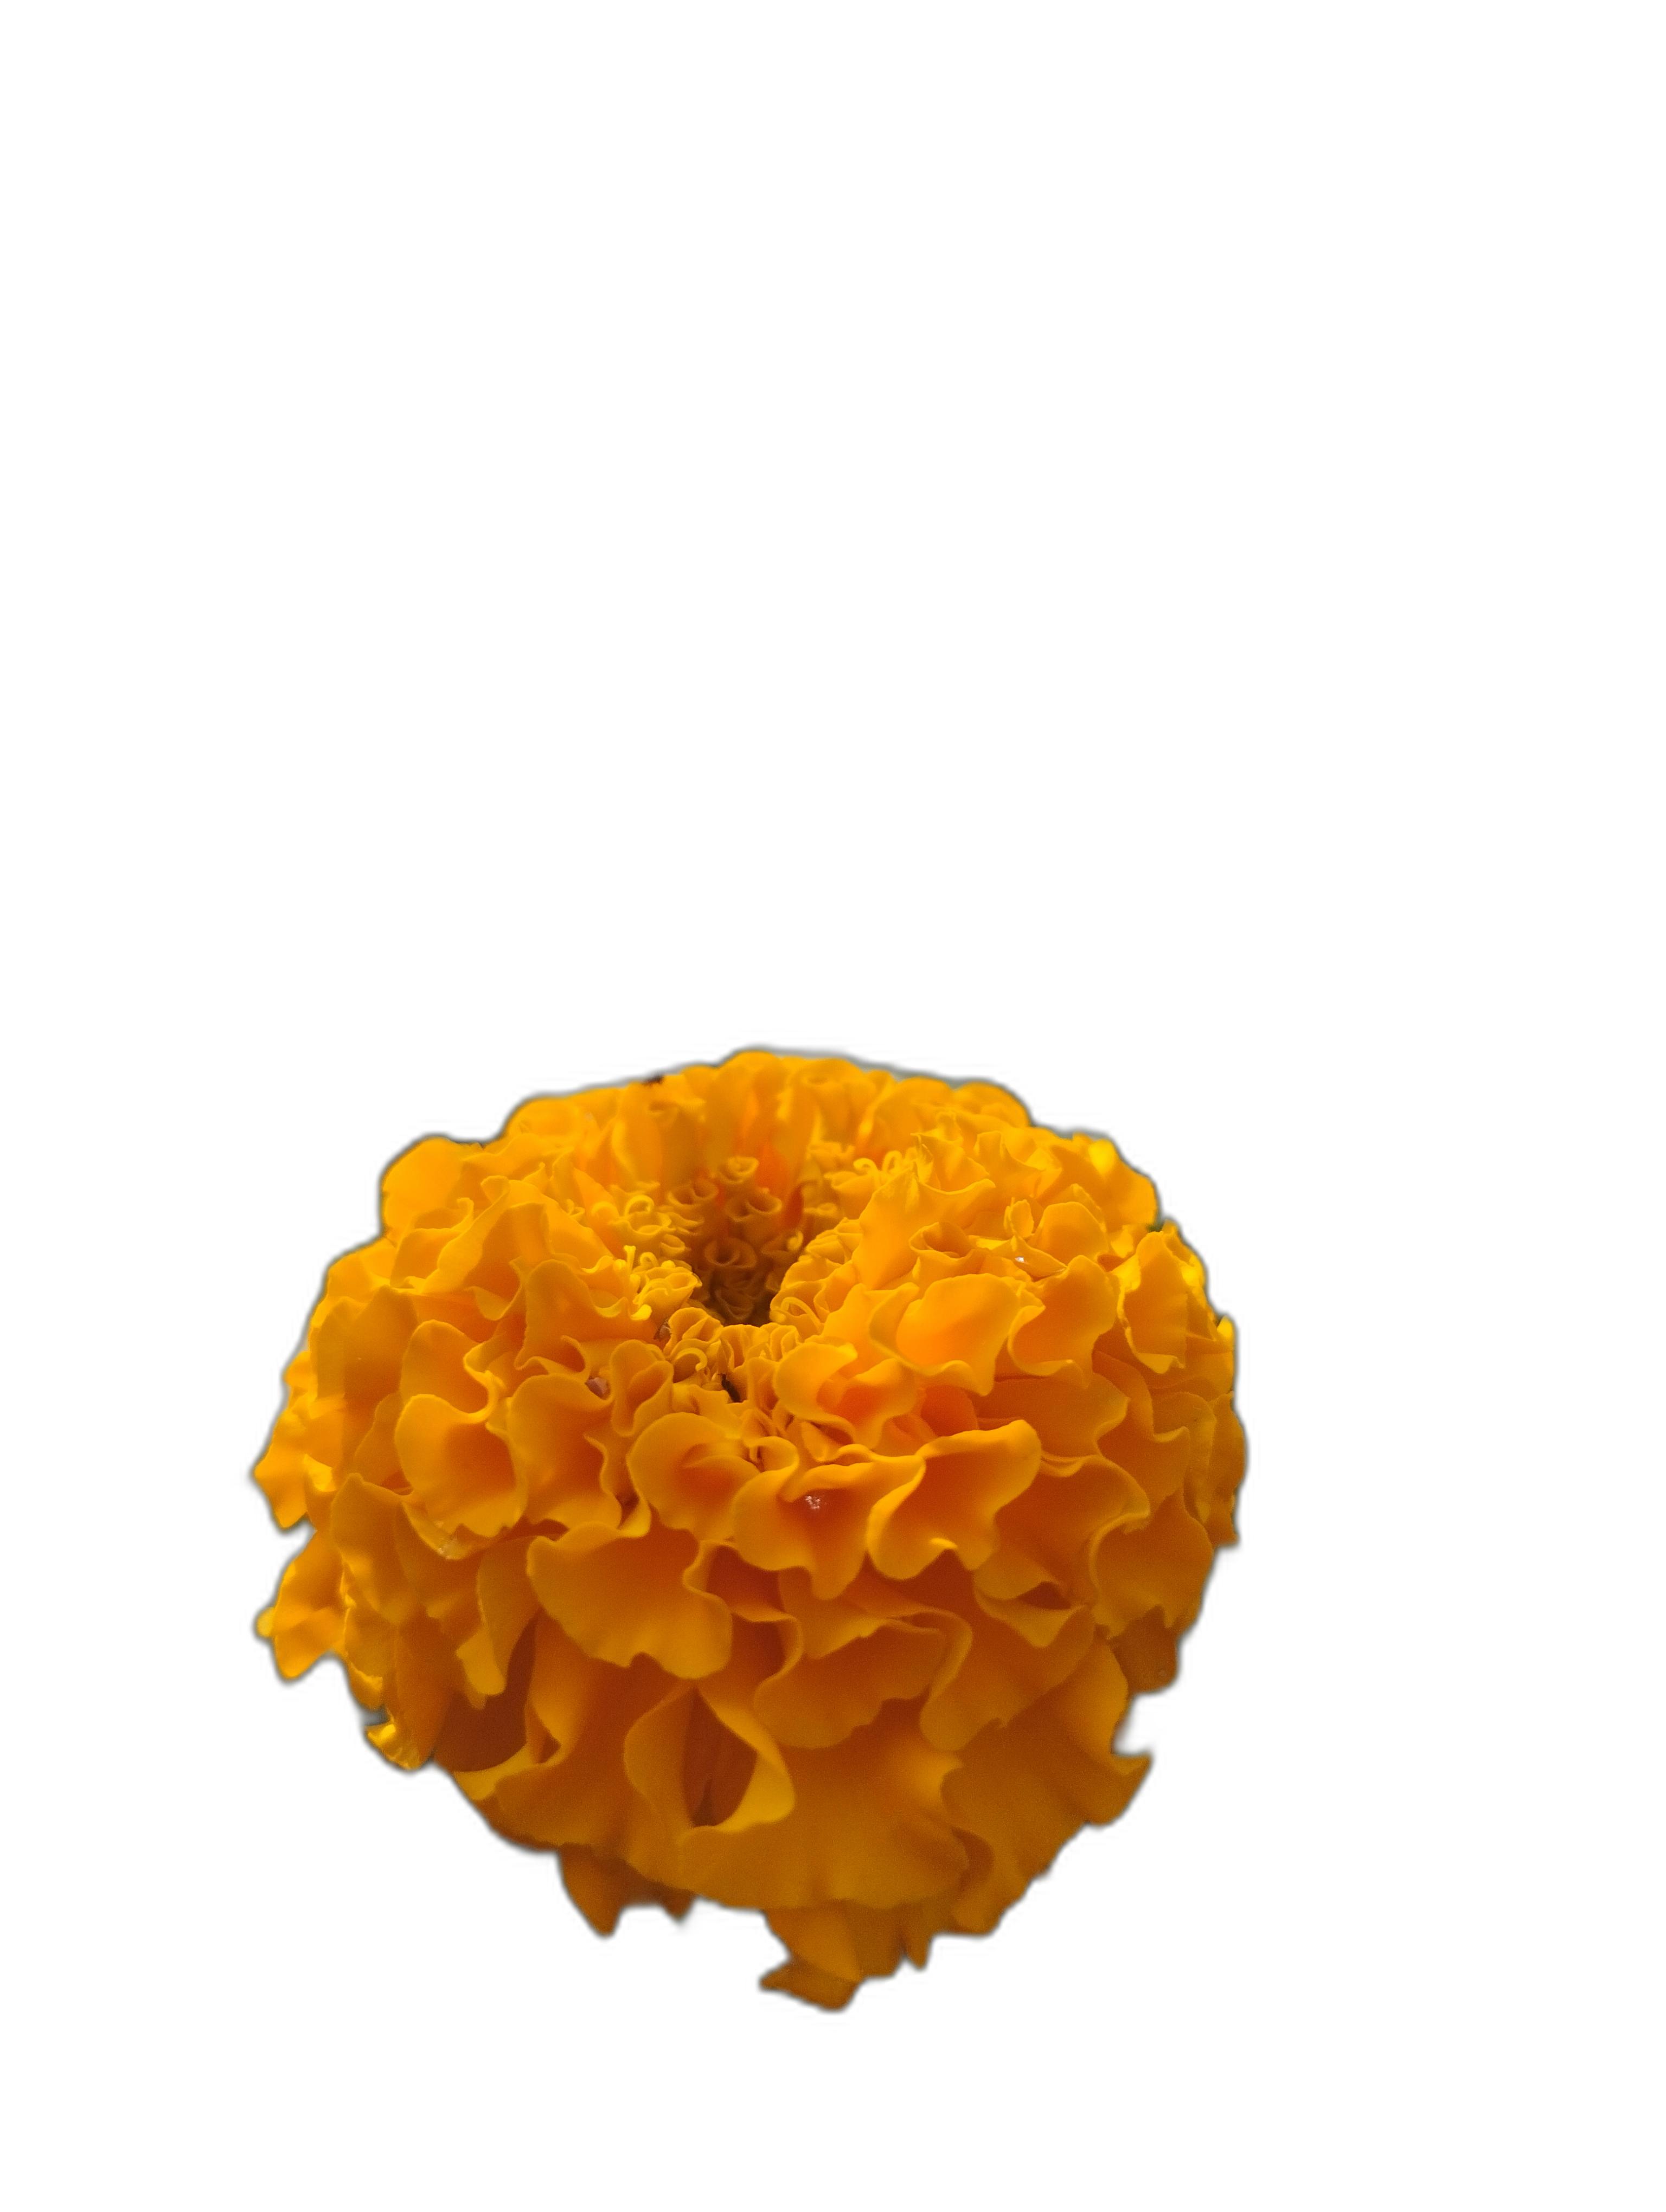
Label: Marigold